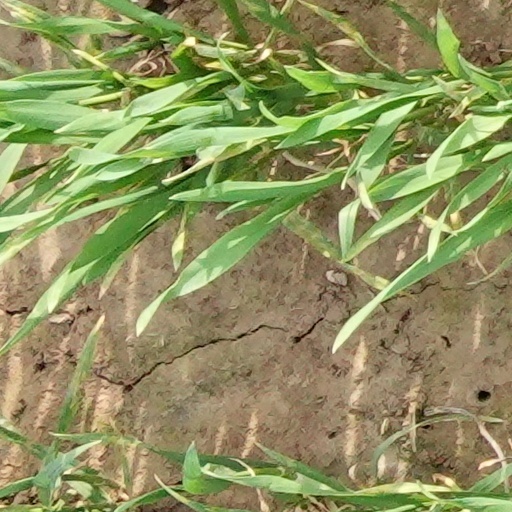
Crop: wheat